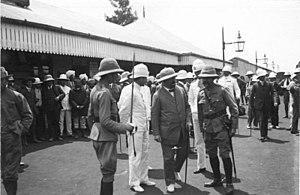
La famine de 1899 au Kenya central est une catastrophe dévastatrice entrée dans l'histoire du Kenya. Elle s'est étendue rapidement à partir de 1898 dans la région centrale du pays, autour du mont Kenya, après plusieurs années successives de précipitations trop faibles. Une invasion de criquets pèlerins, des maladies du bétail qui ont décimé les troupeaux, le besoin croissant en aliments des caravanes de marchands britanniques, swahilis et arabes ont également contribué à la diminution des ressources alimentaires. Avec la famine, survient une épidémie de variole, qui dépeuple des régions entières.
Le casque colonial ou salacot [sa.la.kot] est soit un chapeau soit un casque léger fabriqué en liège ou en fibres végétales, recouvert de tissus afin de protéger la tête du soleil. Il était autrefois souvent porté par les Occidentaux sous les tropiques ; il est encore aujourd'hui le plus fréquemment porté au Viêt Nam.